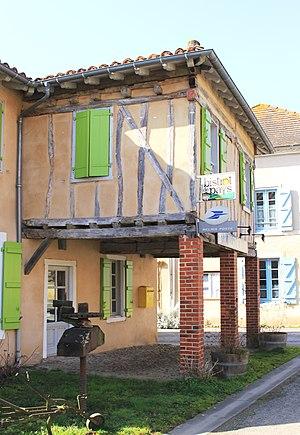
Poste de Saint-Sever-de-Rustan (Hautes-Pyrénées)
Saint-Sever-de-Rustan est une commune française située dans le département des Hautes-Pyrénées, en région Occitanie.